El Santuario de Chimayo

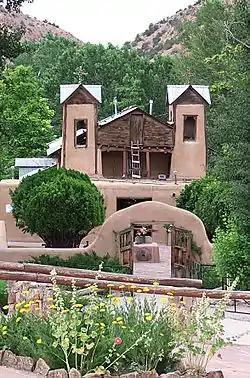

El Santuario de Chimayó is a Roman Catholic church in Chimayo, New Mexico, United States. ("Santuario" is Spanish for "sanctuary".) This shrine, a National Historic Landmark, is famous for the story of its founding and as a contemporary pilgrimage site. It receives almost 300,000 visitors per year and has been called "no doubt the most important Catholic pilgrimage center in the United States."